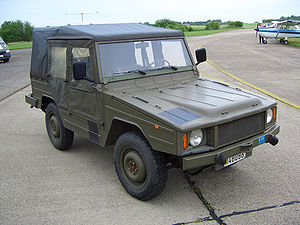
Volkswagen Iltis
Volkswagen Iltis.
Volkswagen Iltis Type 183, er en bilmodel fra Volkswagen lanceret i 1979.